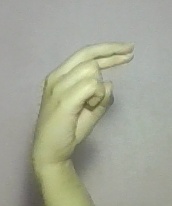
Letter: zay